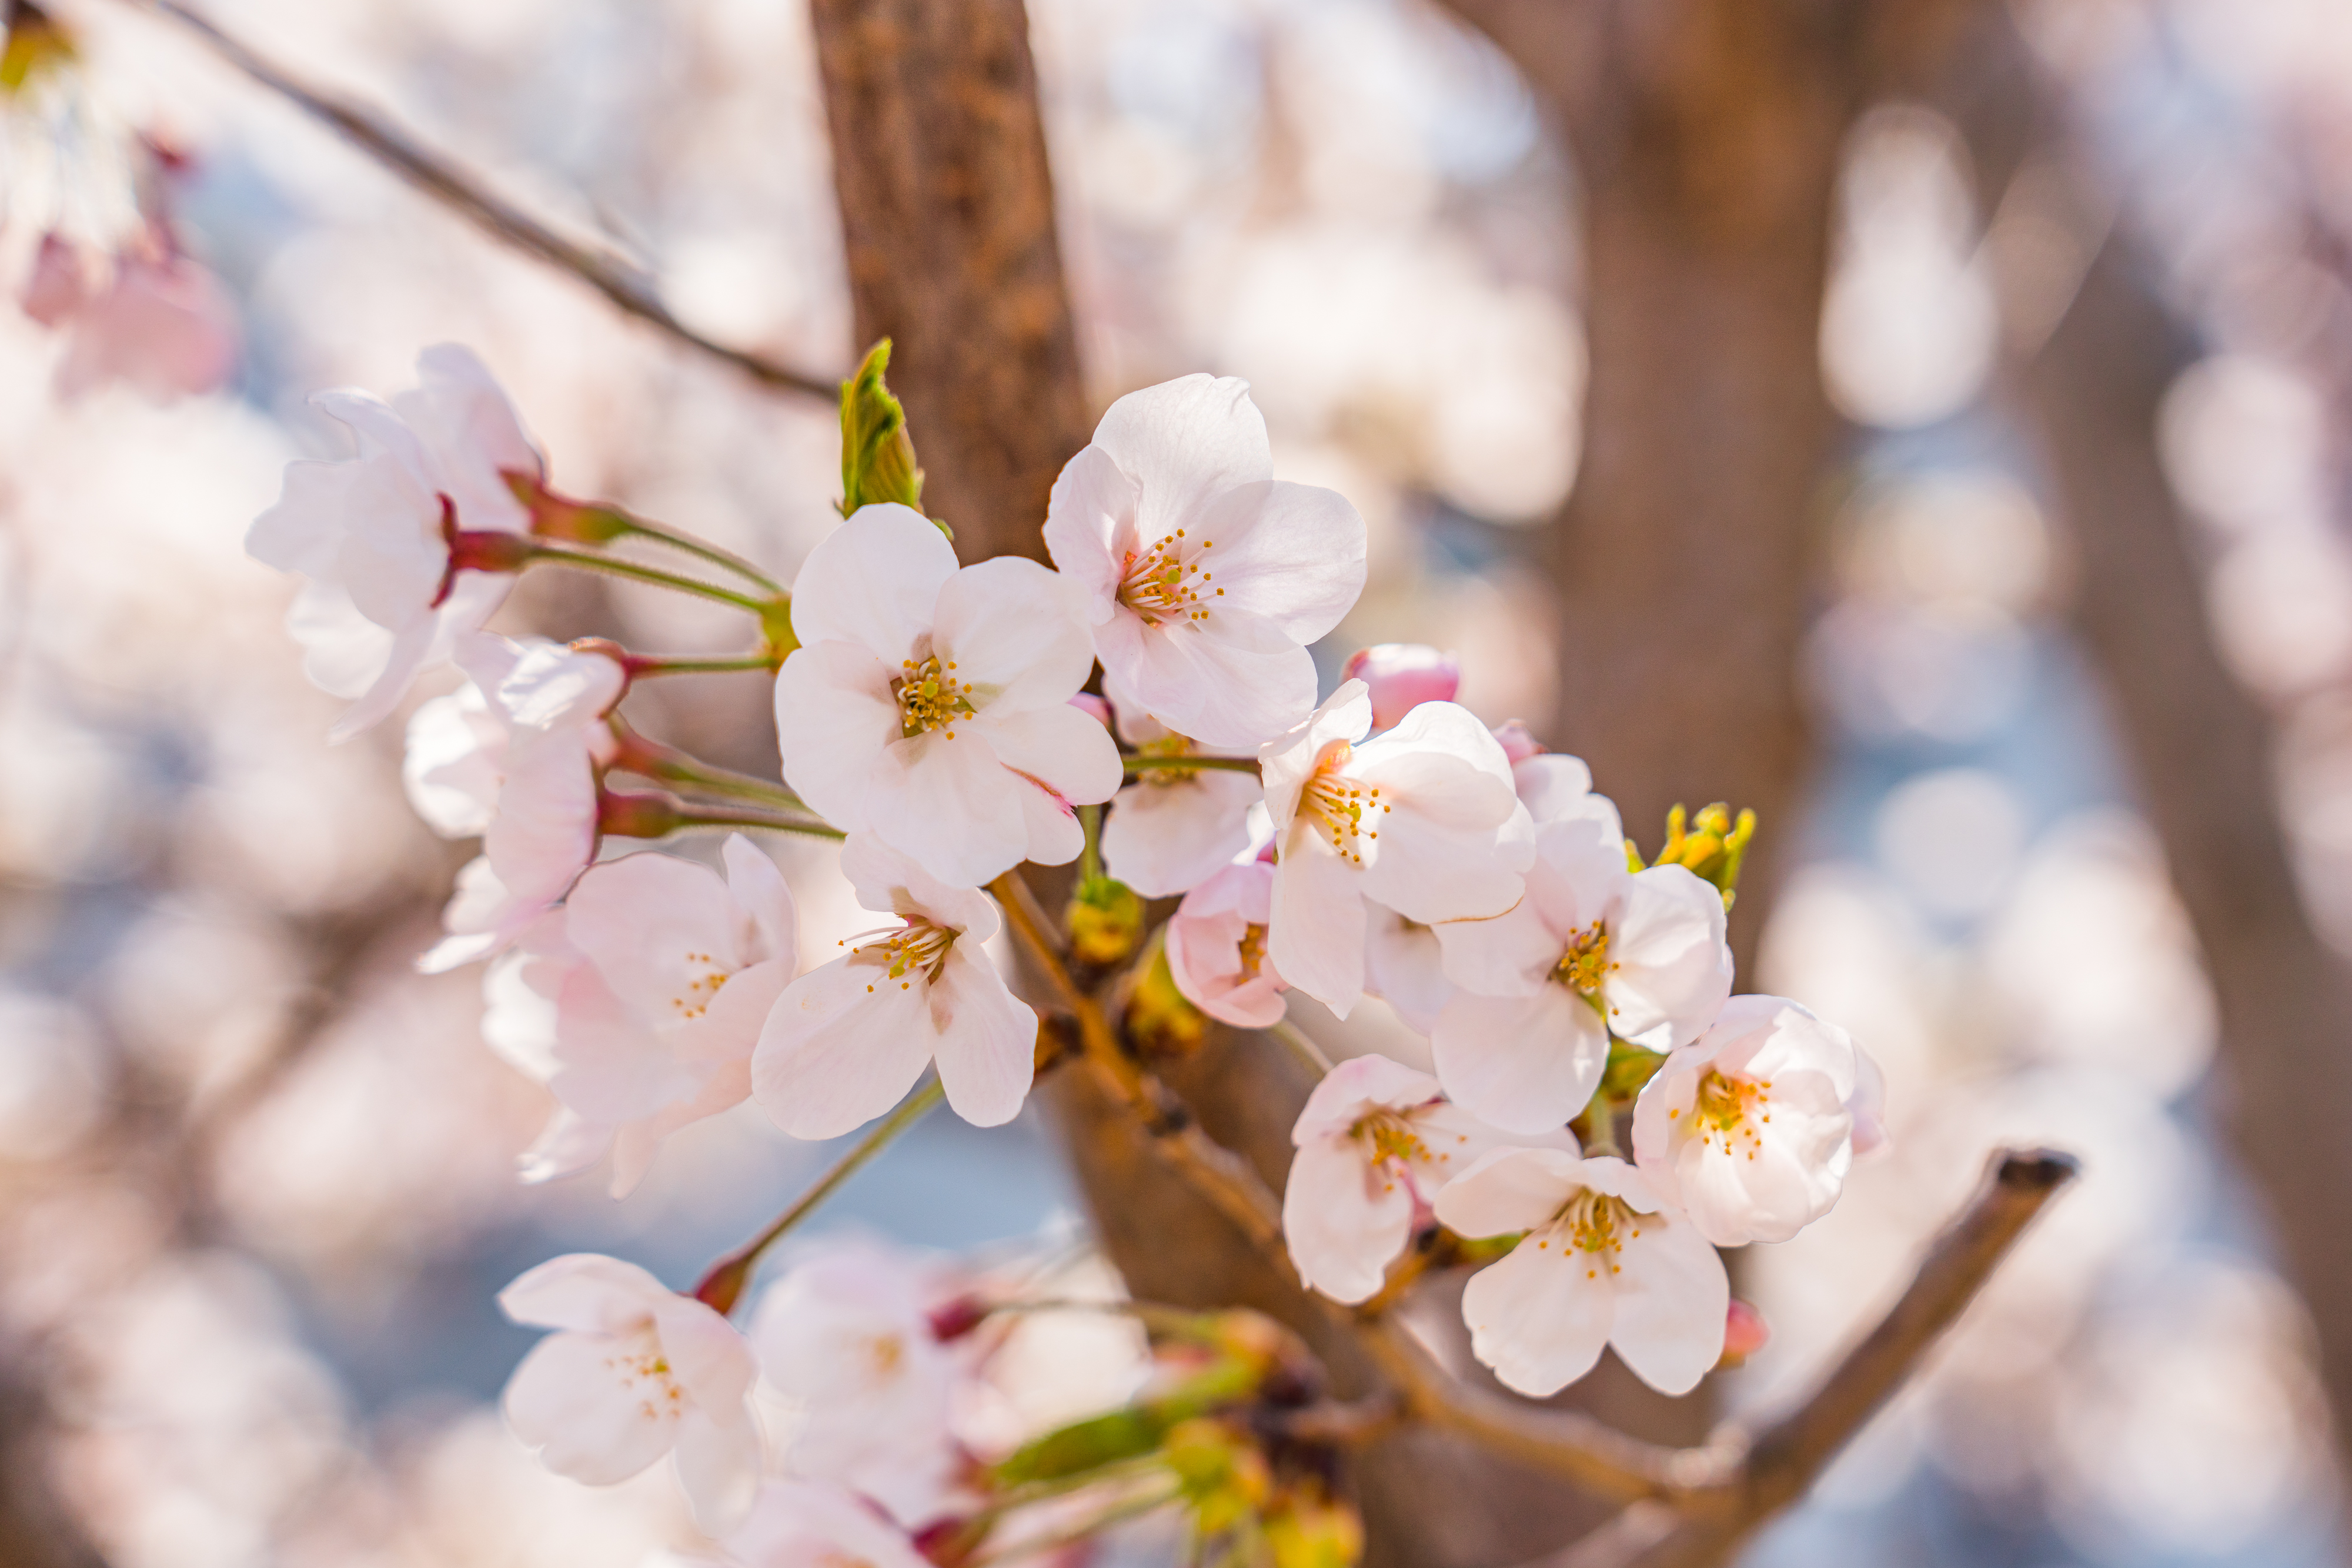
Hanyang University, korea, seoul, spring, flowers, spring flowers, cherry blossoms, flower trees, branch, petal, flower, twig, blossom, Colorfulness, botany, flowering plant, peach, close up, rose order, pollen, cherry blossom, perennial plant, rose family, prunus, wildflower, begonia, malus